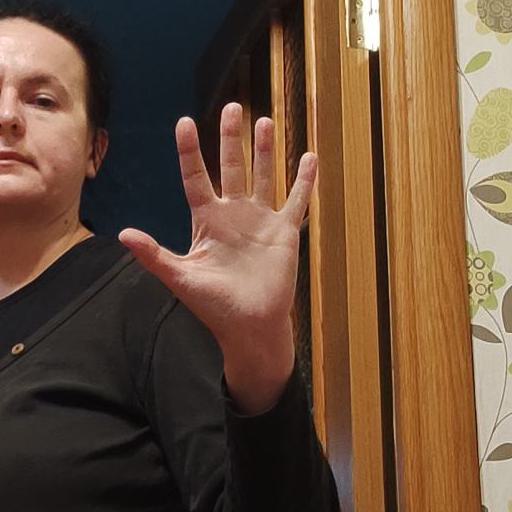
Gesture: palm